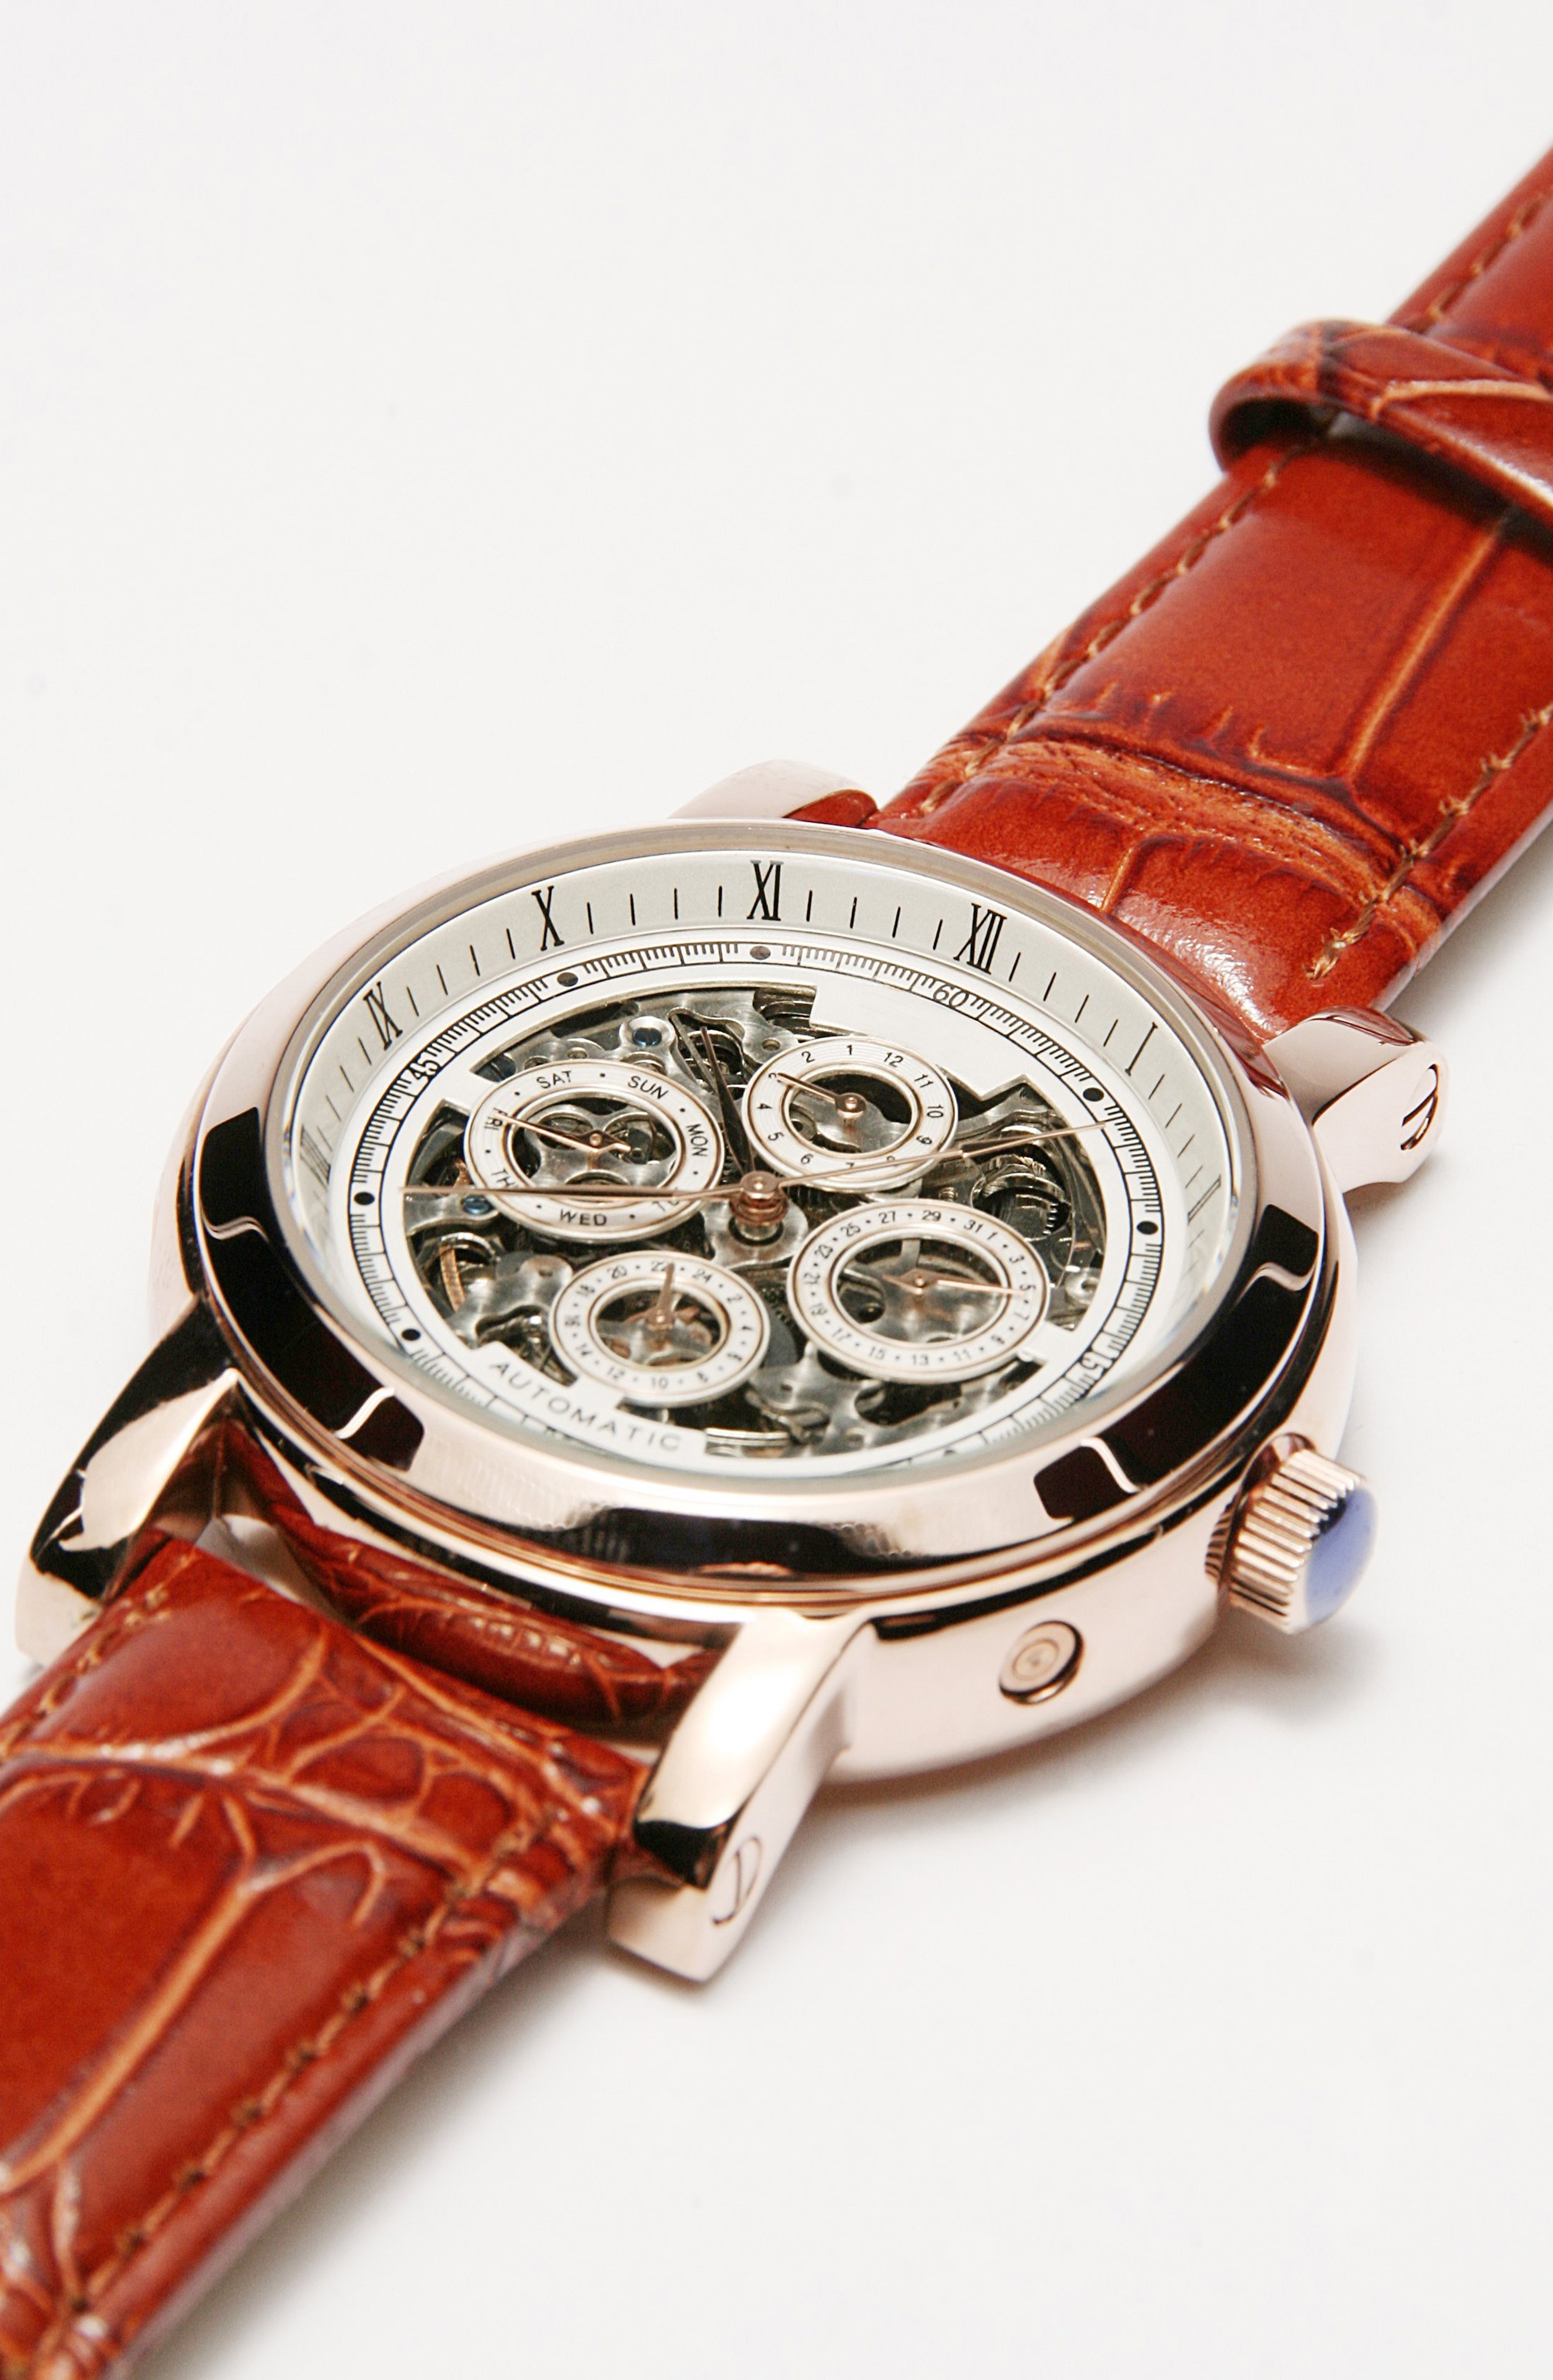
watch, hand, leather, clock, time, golden, brown, fashion, modern, clock face, bracelet, brand, product, wrist watch, gold, elegant, punctuality, strap, hours, pointer, time indicating, time of, on time, fashionable, minutes, seconds, exactly, accuracy, chic, watches, valuable, chronometer, precise, watch strap, swiss made, crocodile leather, time meter